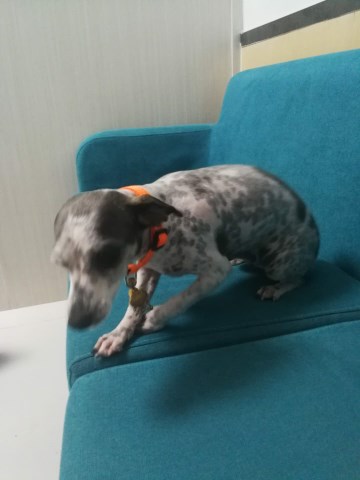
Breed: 2342-n000102-miniature_schnauzer